Mass media in Poland

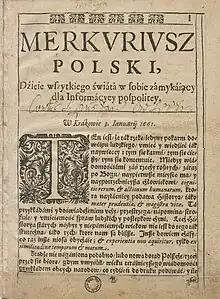
Merkuriusz Polski, 1661.

The Internet penetration of Poland stands at around 92%. According to the Digital News Report by the Reuters Institute, the top 5 most popular online news outlets in 2023 were: Onet, Wirtualna Polska, TVN24.pl, Interia and RMF24.pl.